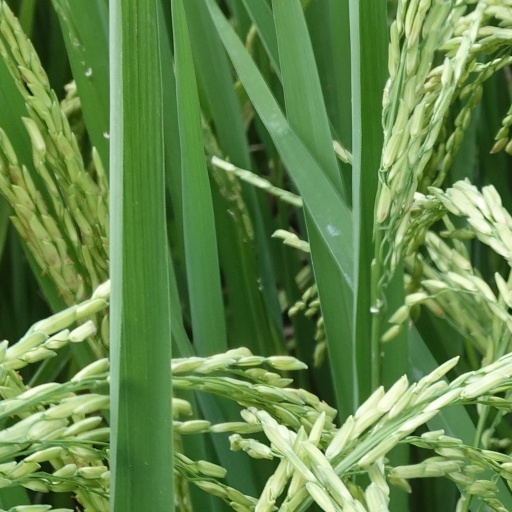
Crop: rice